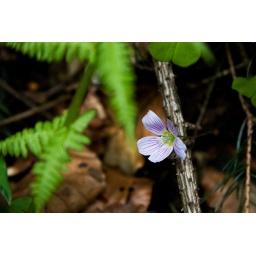
Carolina spring beaty flower over a wooden branch